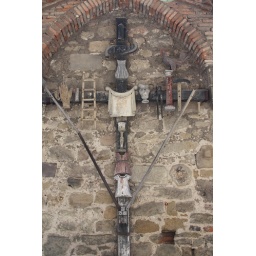
Strange stuff nailed to a cross on the side of a house in Montecatini. Not sure why though.